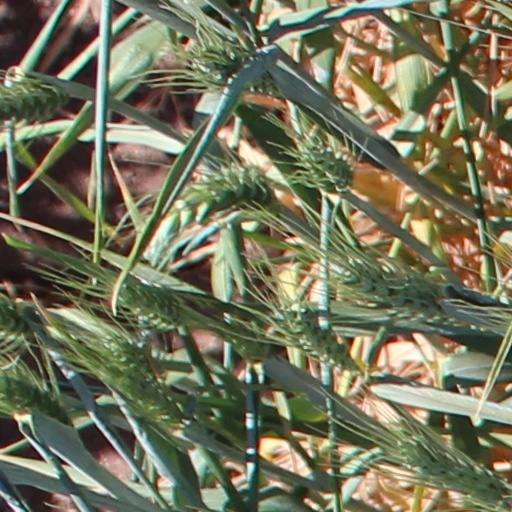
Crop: wheat